Describe the emotion expressed in this image:  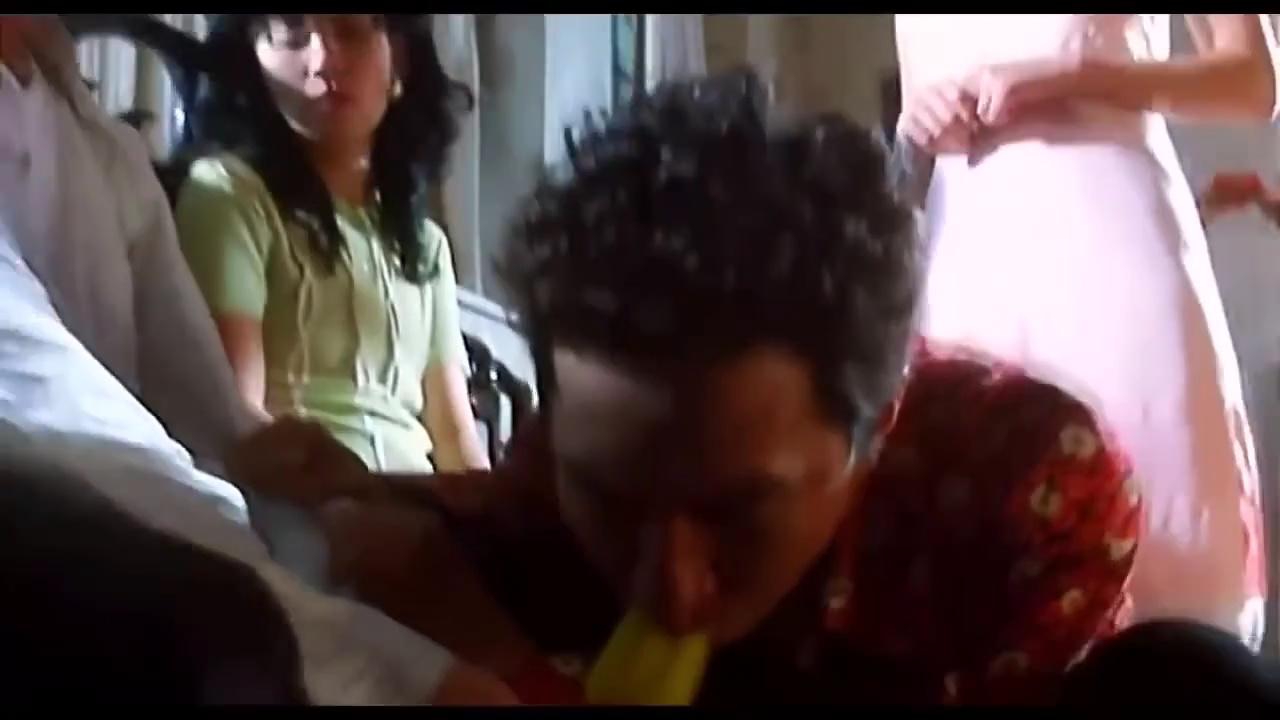
This person displays Fear, valence and arousal with low intensity.